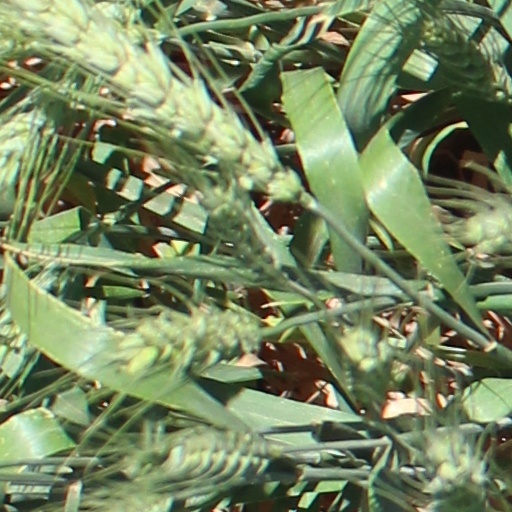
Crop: wheat